Scooby-Doo! Who's Watching Who?

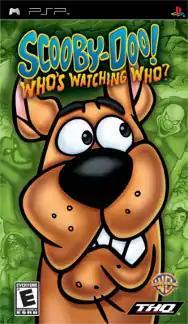
North American PSP cover art

Scooby-Doo! Who's Watching Who? is a third-person action-adventure video game developed by Savage Entertainment and Human Soft, Inc. and published by THQ for the PlayStation Portable and Nintendo DS. It is based on the Scooby-Doo franchise, and was released in October and November 2006.